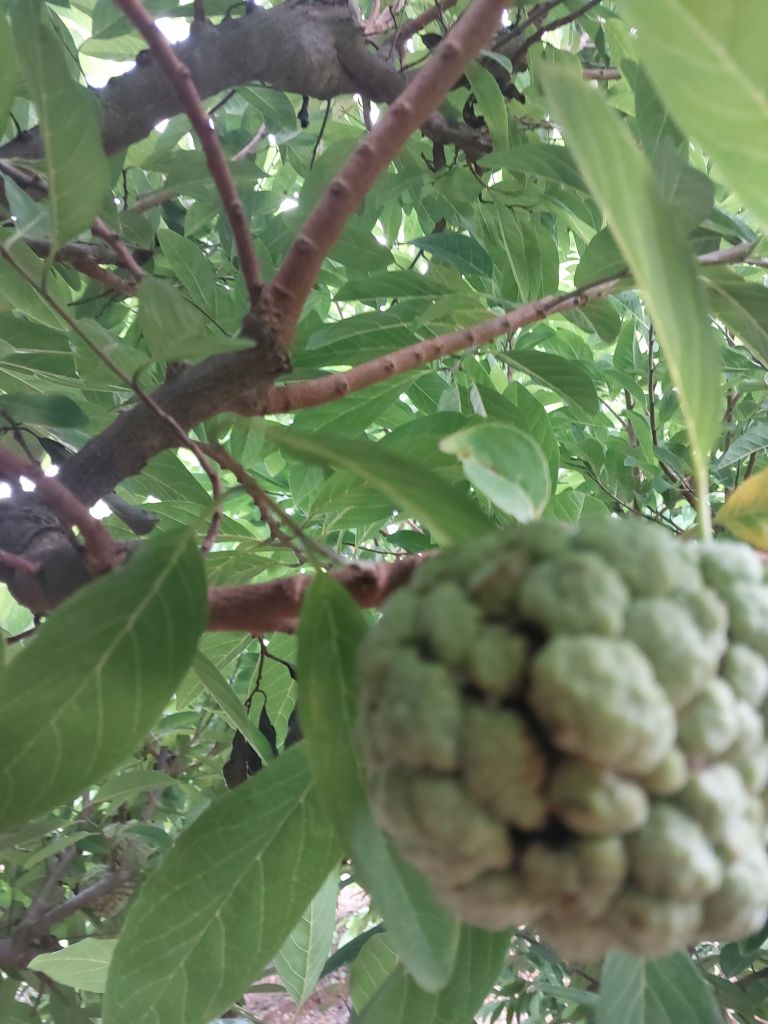
Disease label: Athracnose